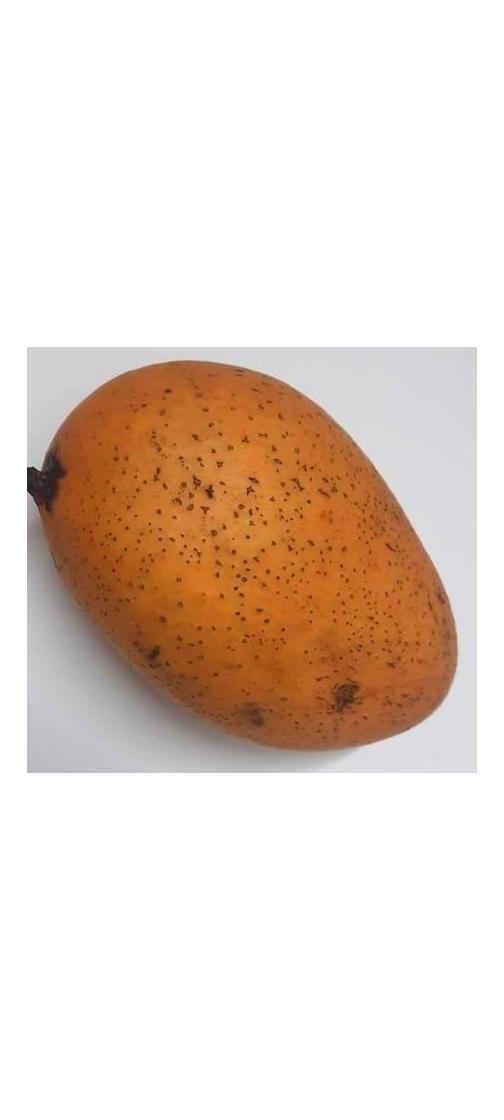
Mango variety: Ashshina Classic